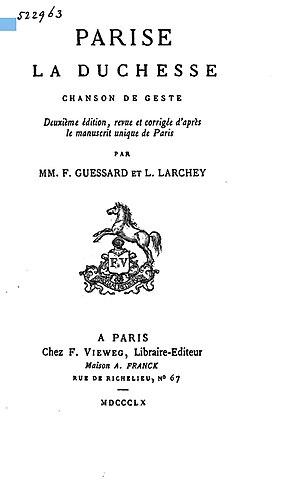
Parise la Duchesse, chanson de geste Čeština: Titulní list knižního vydání písně z roku 1860